Mulberry House

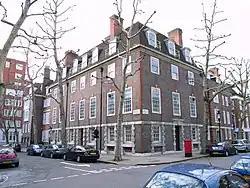
"one of the most important Art Deco interiors in London"

Mulberry House, Number 36, Smith Square, is located in the City of Westminster, London. It was built in 1911 as a private house for Reginald McKenna, a politician and later Chairman of the Midland Bank. The architect was Edwin Lutyens. In 1930 the house was bought by Henry Mond, 2nd Baron Melchett. In conjunction with his wife, Gwen, Melchett employed the architect Darcy Braddell to undertake a major internal remodeling and redecoration. Braddell engaged a number of painters and sculptors, including Charles Sargeant Jagger to create what has been described as "one of the most important Art Deco interiors in London." After a period of institutional use in the post-war period, the house was reconverted to a private residence in the early 21st century.